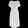
Label: Dress